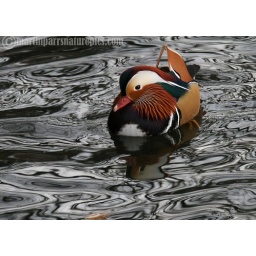
Taken in Feb 2010 at Black Park, Bucks England - male in swirly water